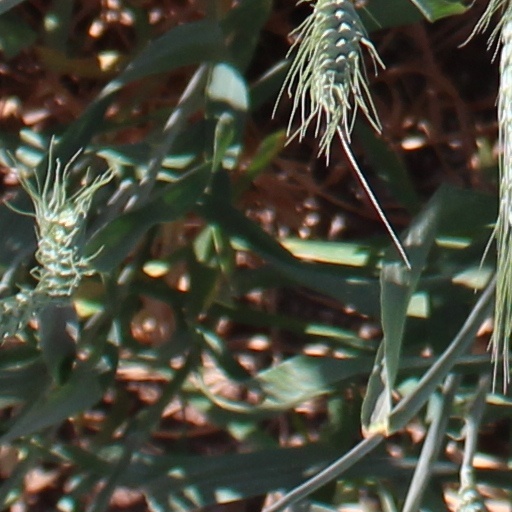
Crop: wheat